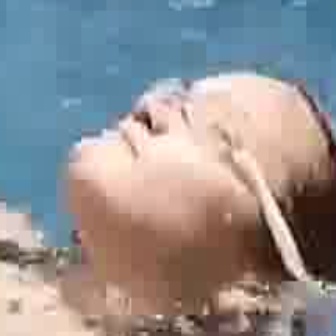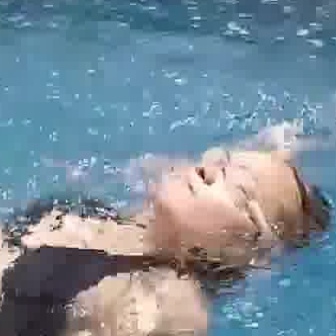
  Please identify the target specified by the bounding box [64,68,268,273] in the first image and locate it in the second image. Return the coordinates in [x_min,y_min,x_max,y_max] format.
Answer: [153,150,264,261]